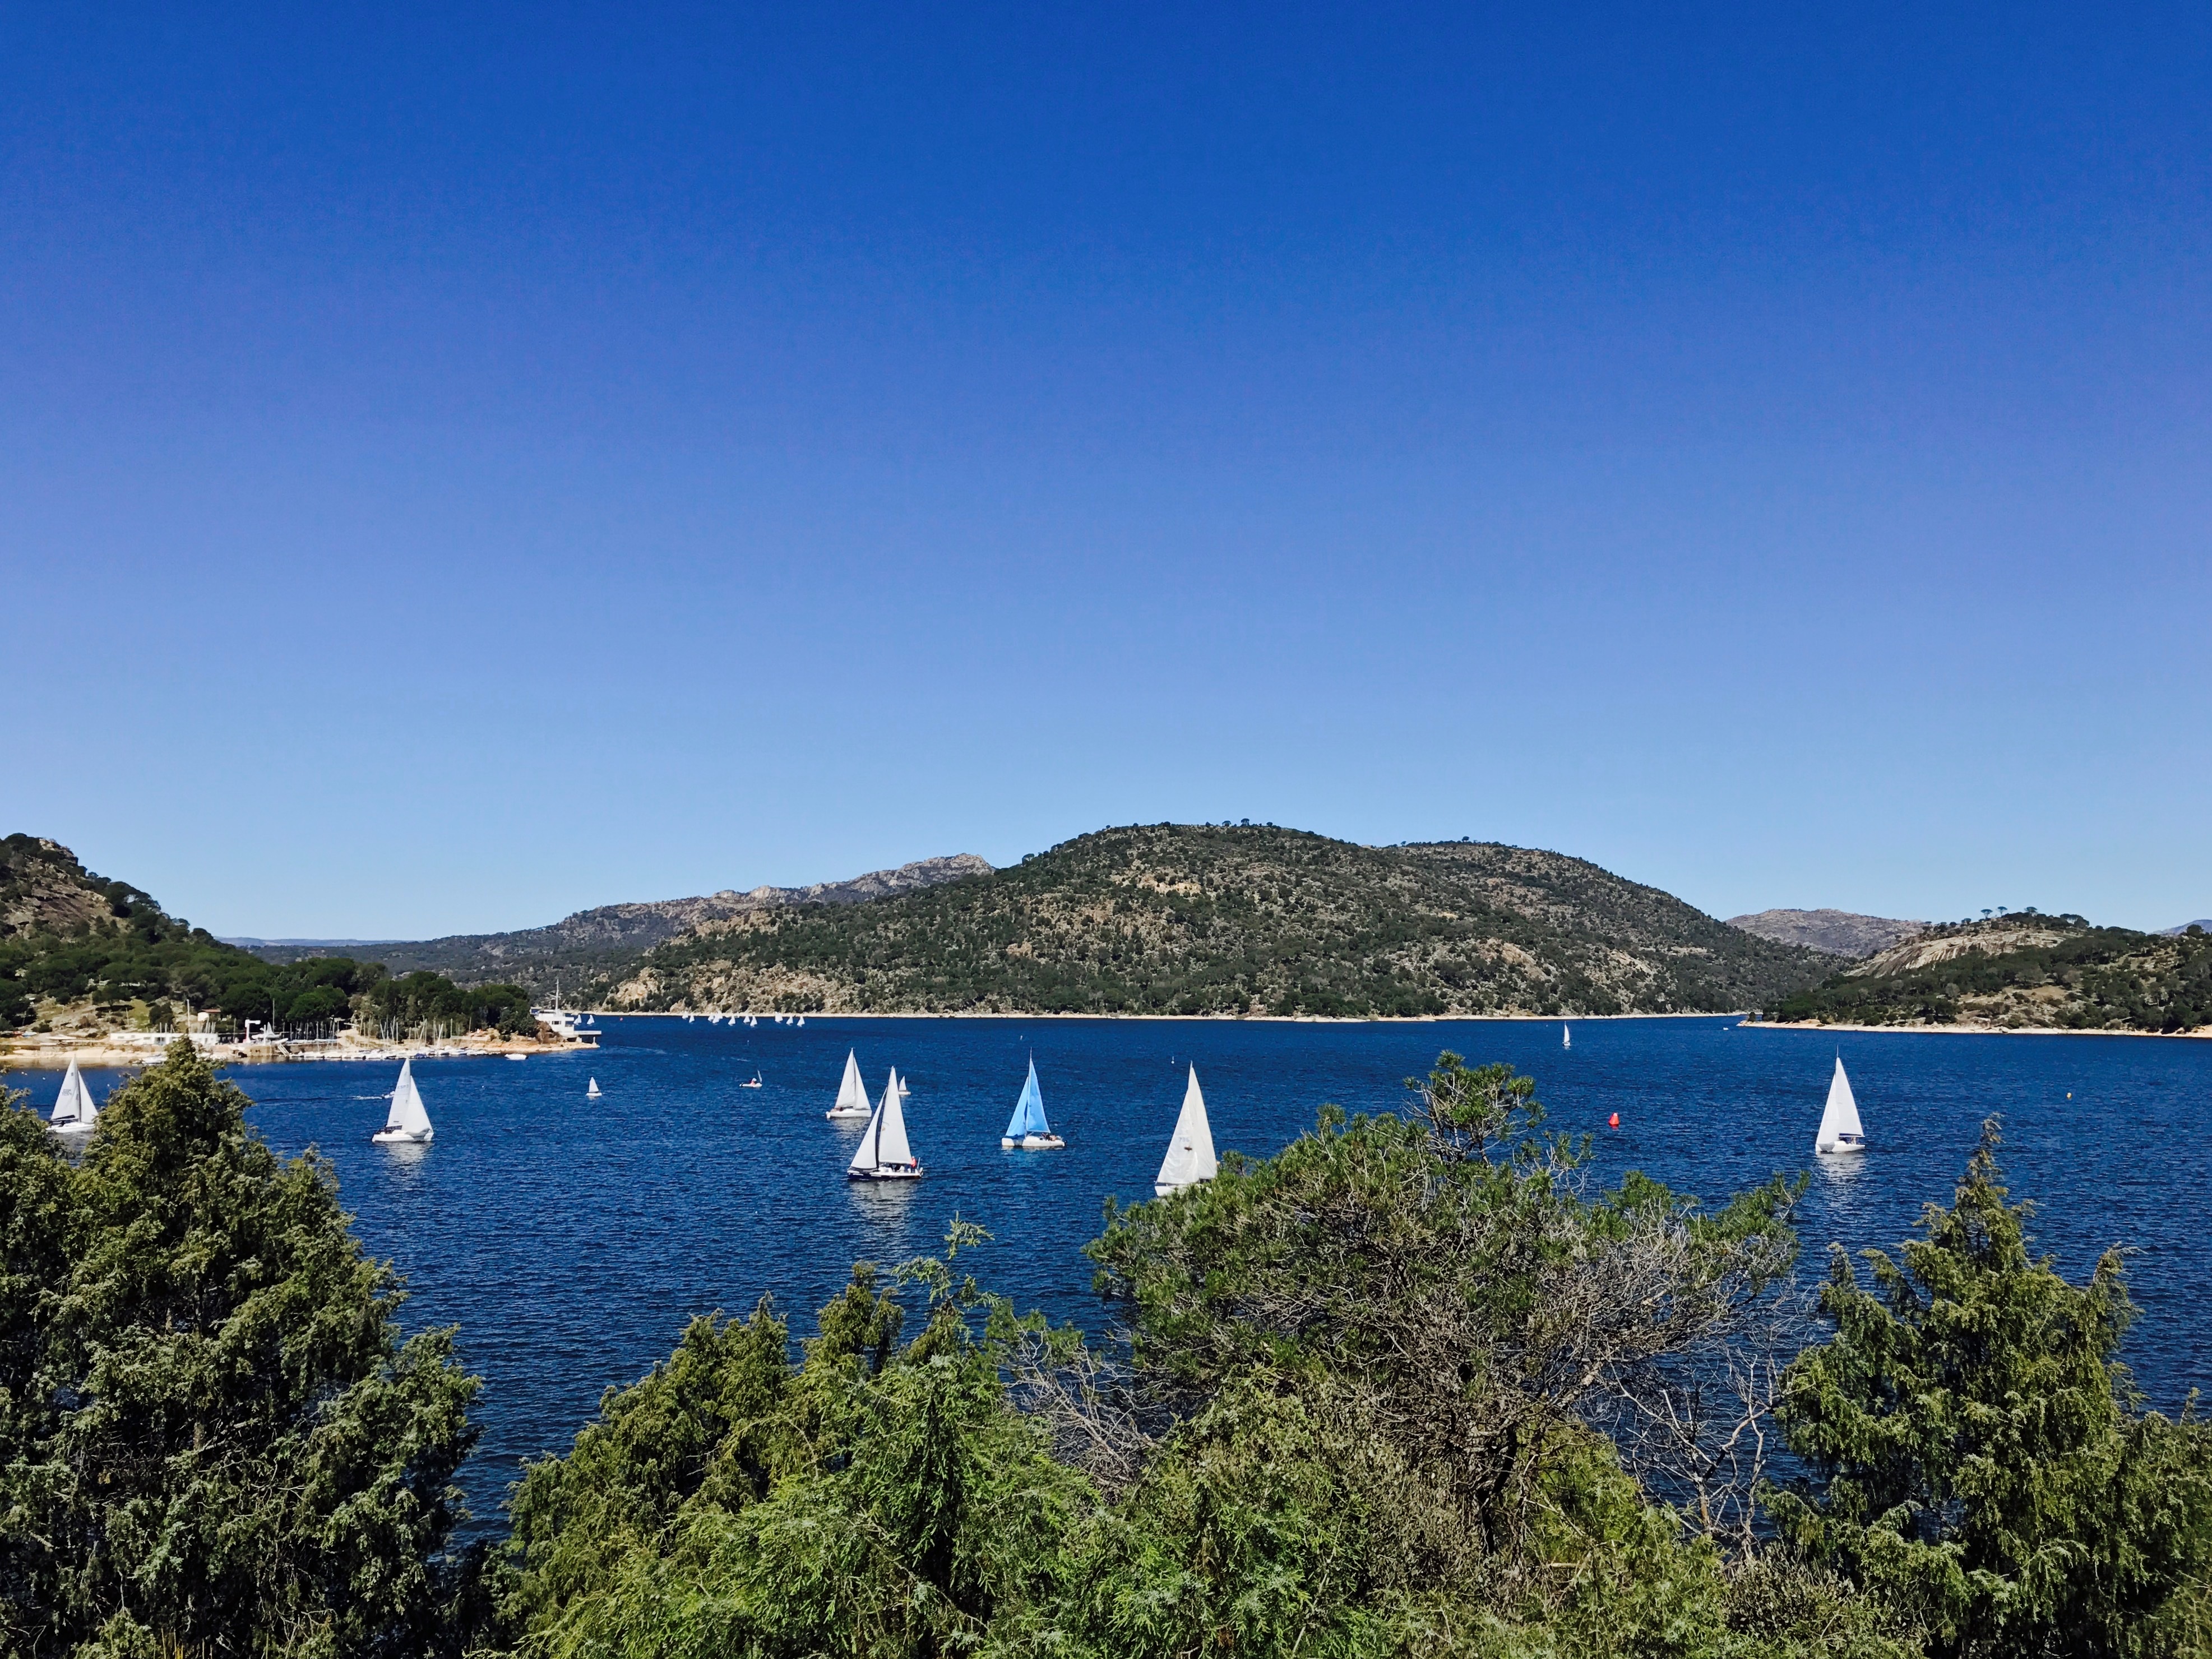
sea, coast, mountain, lake, bay, fjord, reservoir, body of water, madrid, loch, espana, pantano de san juan